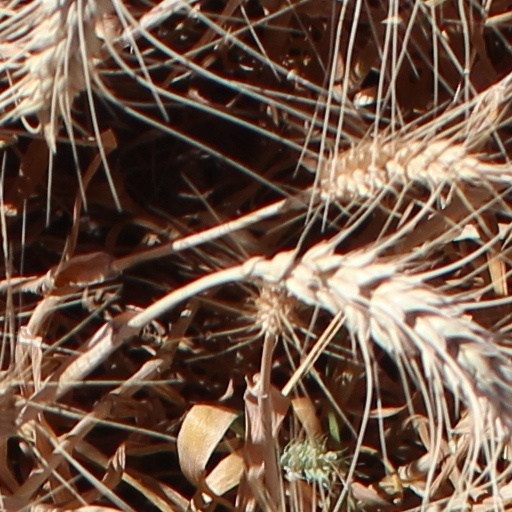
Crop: wheat